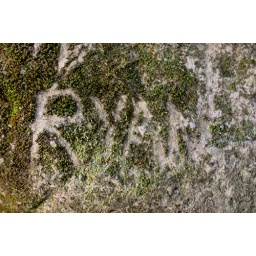
really cool engraved moss up at the rock wall at Rockvill Park in Suisun Valley, CA